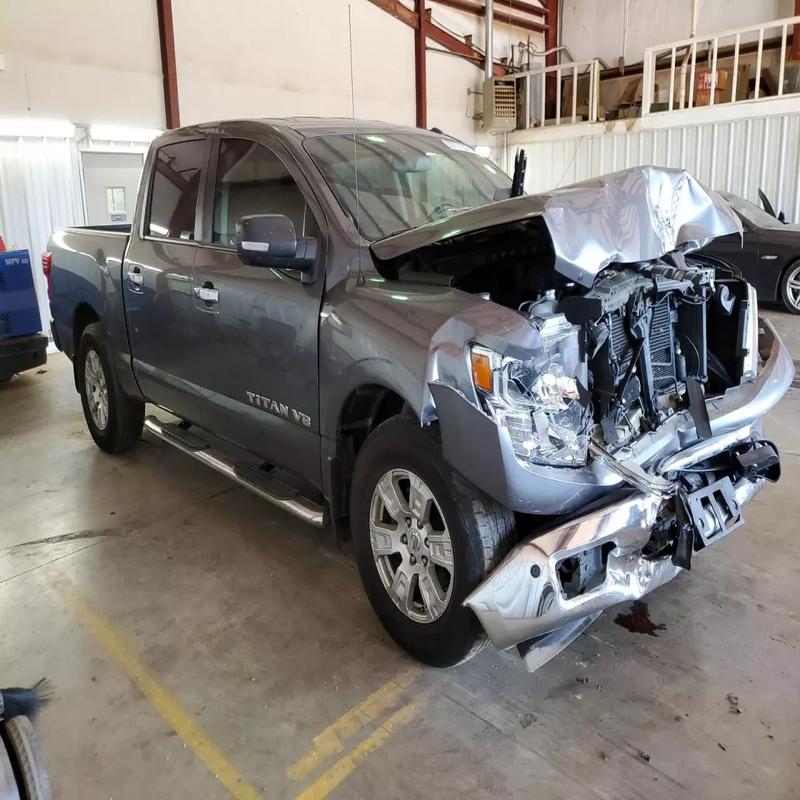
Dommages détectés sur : pare-choc avant, feu avant droit, capot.
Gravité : majeur